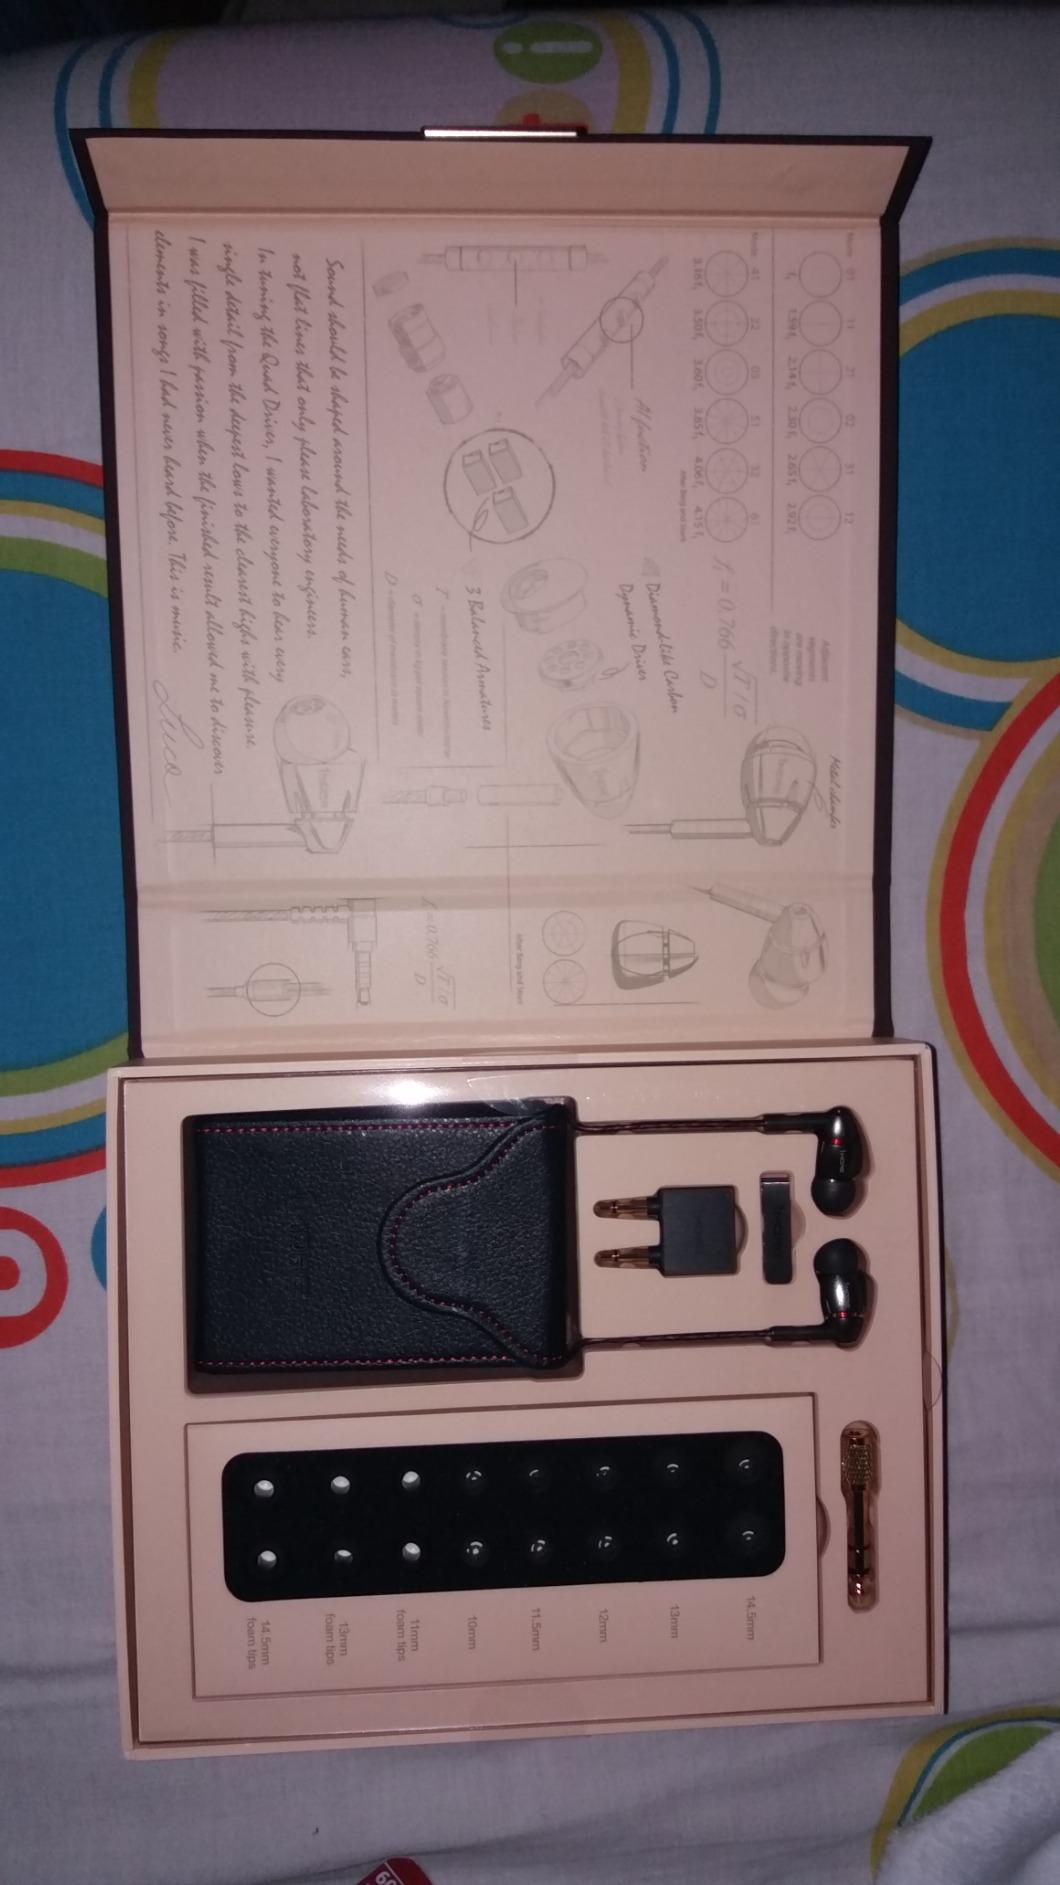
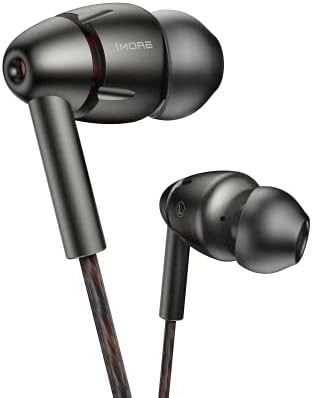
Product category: headphones
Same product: yes